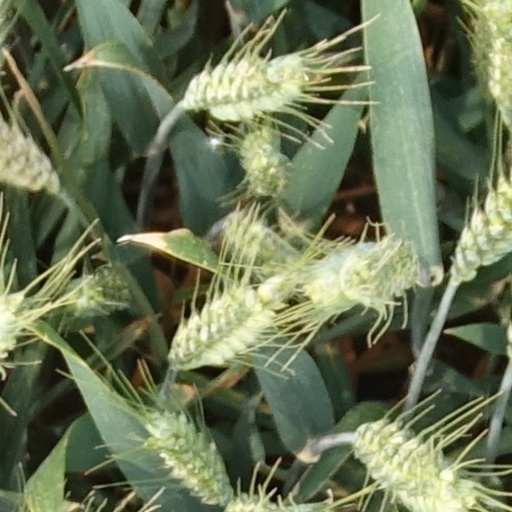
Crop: wheat